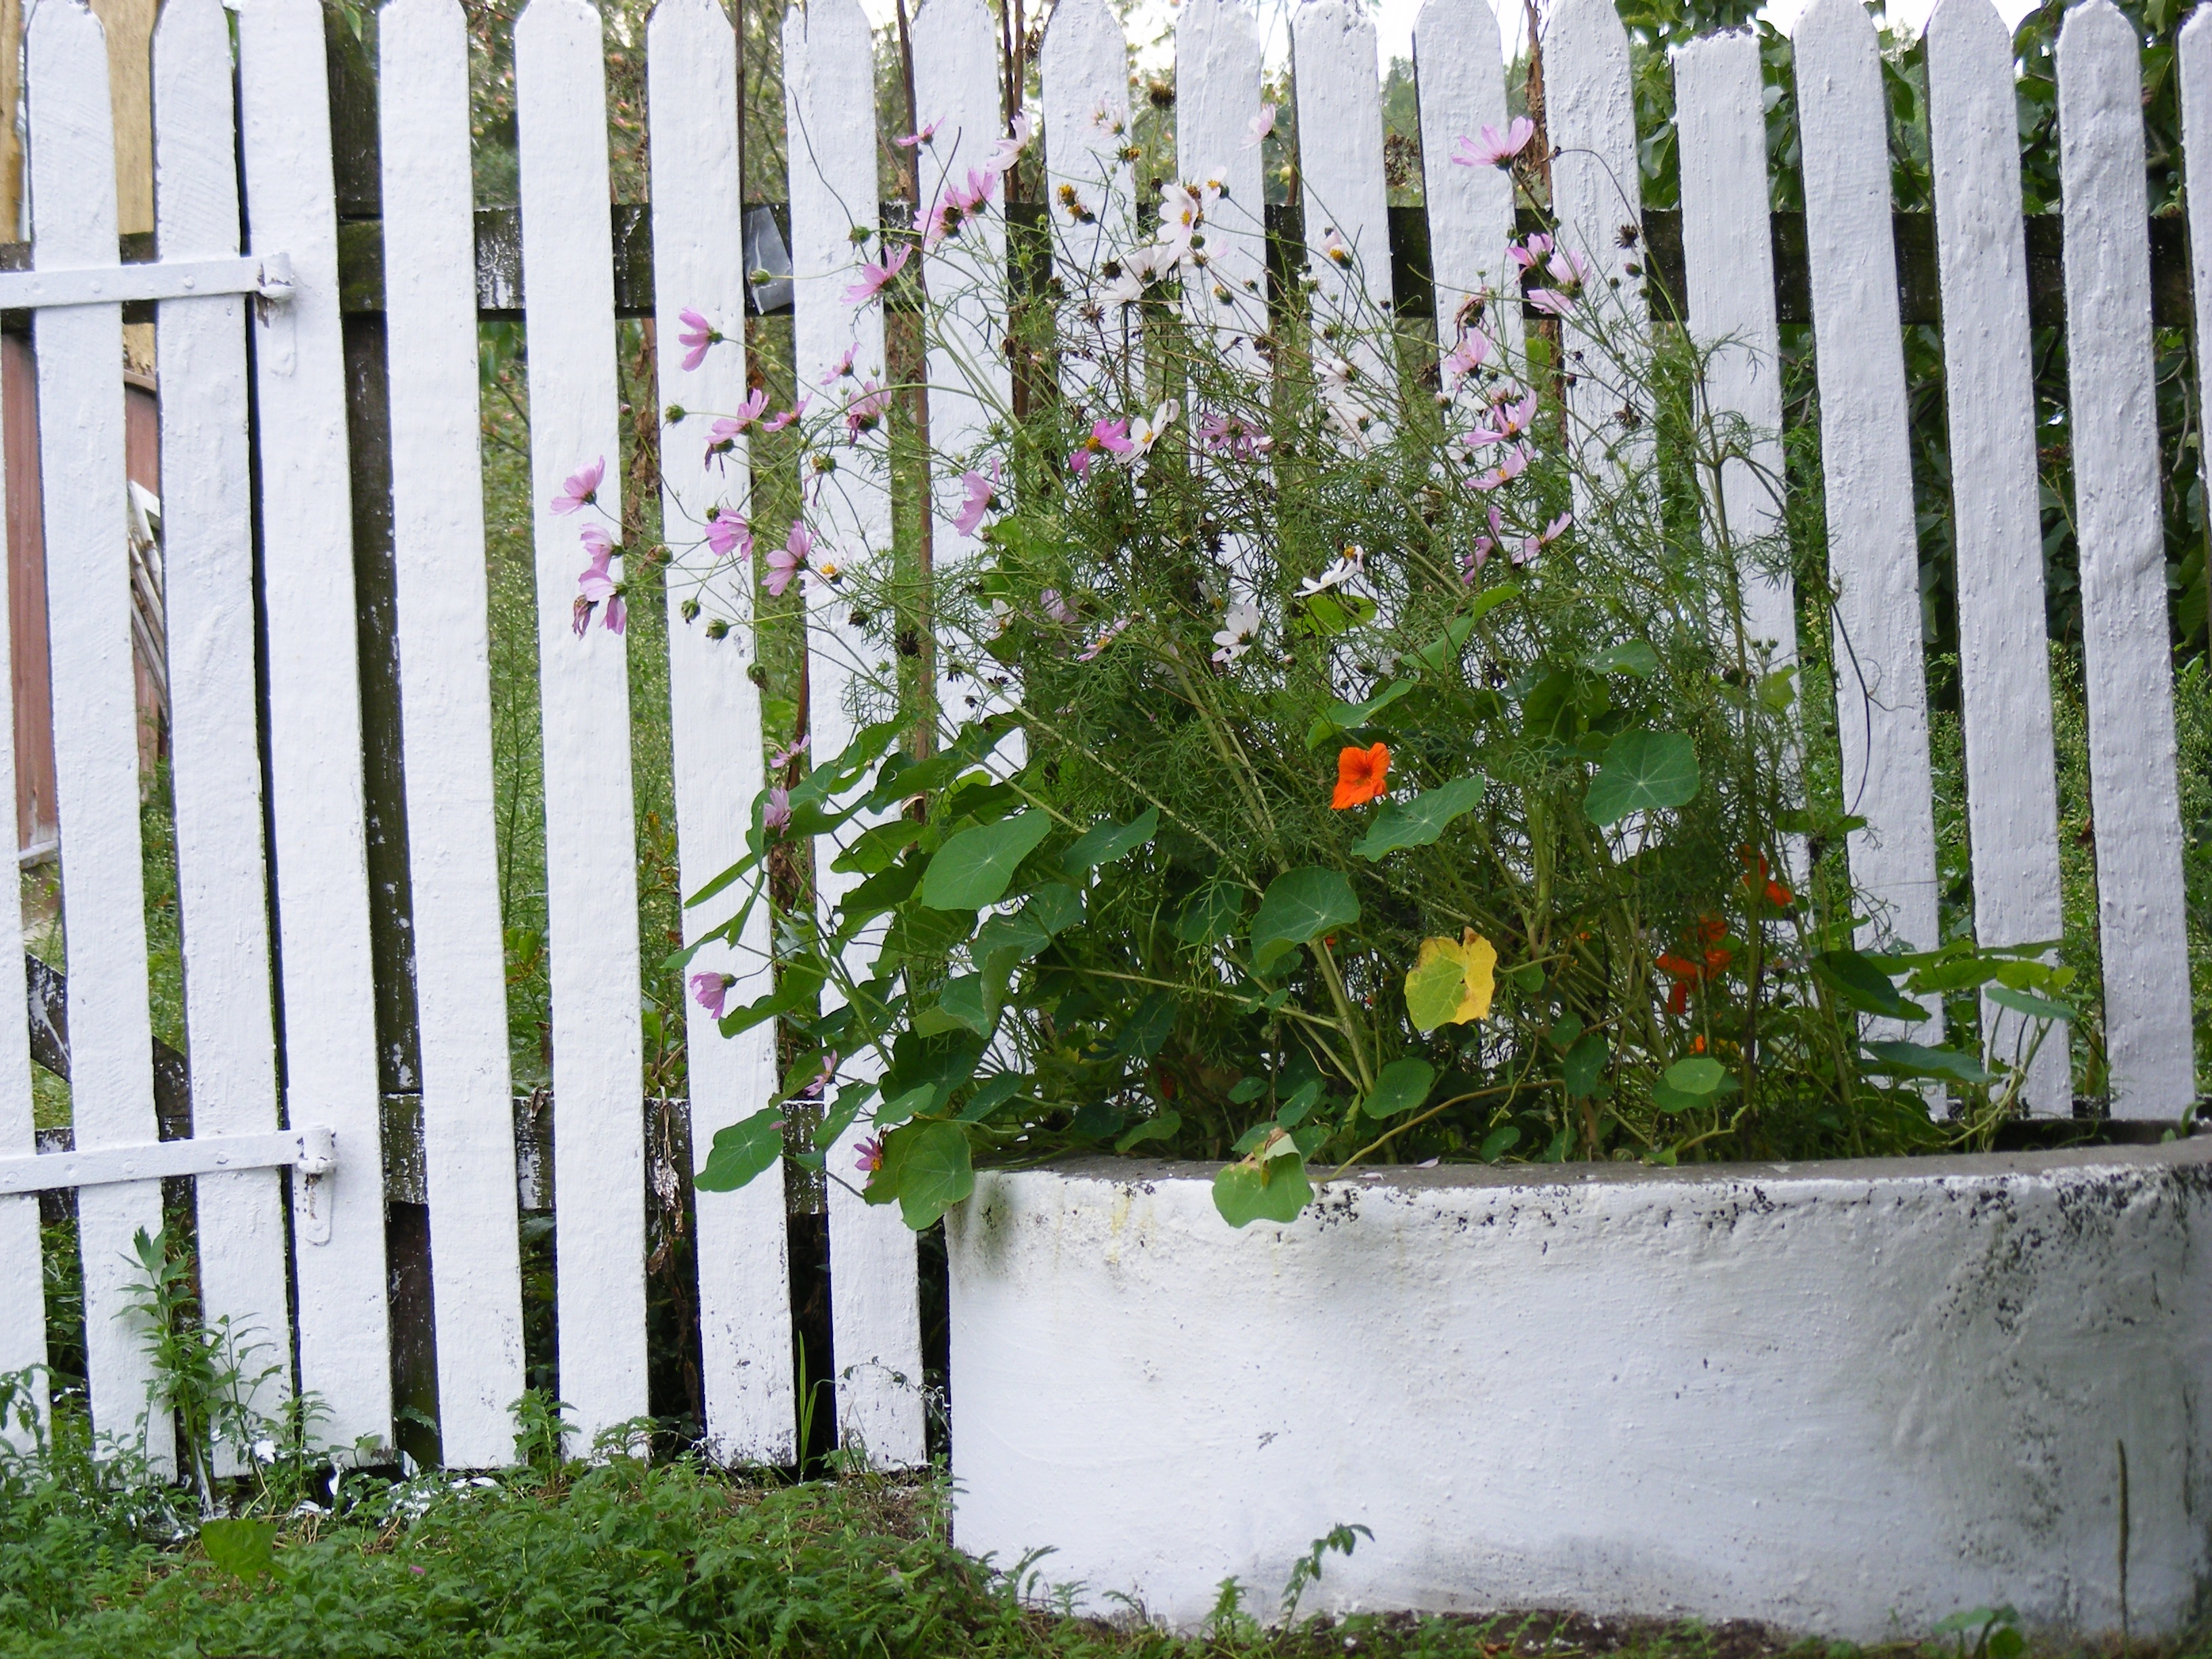
tree, grass, fence, plant, white, lawn, flower, wall, green, birch, natural, backyard, botany, garden, picket fence, flora, concrete, circle, plants, flowers, shrub, climate, painted, yard, polish, country house, flowering plant, the fence, woody plant, land plant, outdoor structure, home fencing